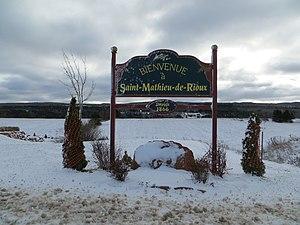
Bienvenue à Saint-Mathieu-de-Rioux
Saint-Mathieu-de-Rioux est une municipalité de paroisse dans la municipalité régionale de comté de Les Basques, au Québec, située dans la région administrative du Bas-Saint-Laurent à une vingtaine de kilomètres à l'est de Trois-Pistoles.